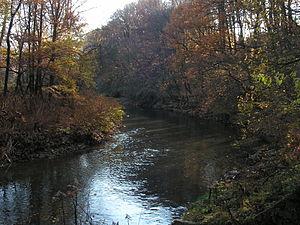
La Chemnitz est une rivière allemande d'une longueur de 76,5 km qui coule dans le land de la Saxe. Elle est un affluent de la Zwickauer Mulde dans le bassin de l'Elbe.